George Ignatieff

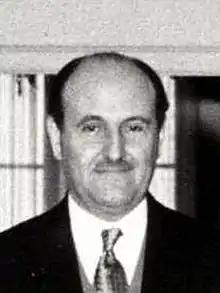

Count George Pavlovich Ignatieff (16 December 1913 – 10 August 1989) was a Russian-born Canadian diplomat. His career spanned nearly five decades in World War II and the postwar period.